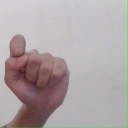
अक्षर: घ